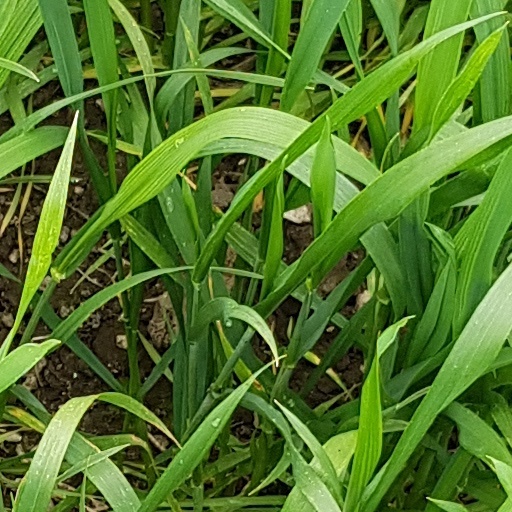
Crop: wheat